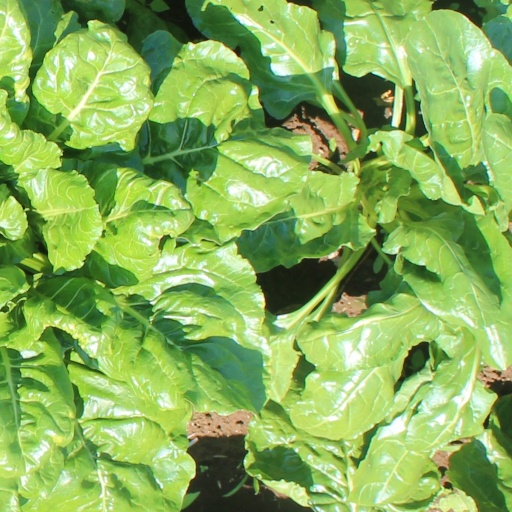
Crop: sugar beet